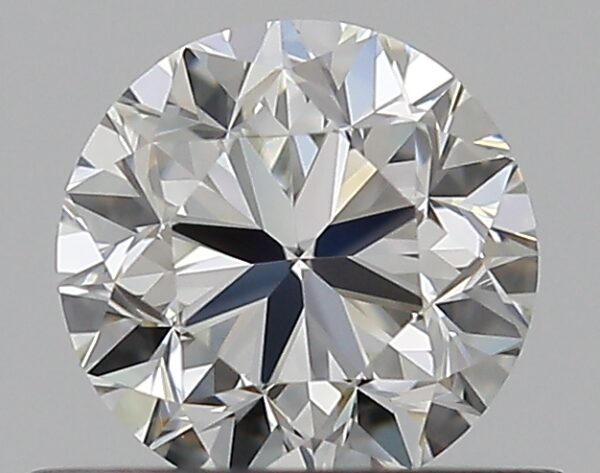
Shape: round
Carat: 0.5
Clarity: VVS1
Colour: H
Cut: GD
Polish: EX
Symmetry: VG
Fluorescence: N
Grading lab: GIA
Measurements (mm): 4.84 x 4.87 x 3.21